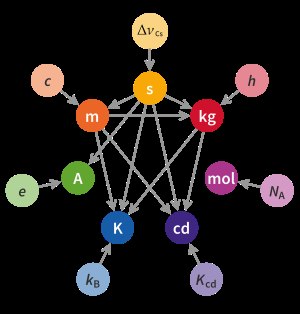
SI-systemet / Grundlæggende SI-enheder
Relationer mellem grundenheder og definerede konstanter i SI-systemet
Système International d'Unités eller SI-systemet er et internationalt enhedssystem. SI-systemet bruges i det meste af verden på nær USA, Liberia og Myanmar. Det er en udvidelse af det tidligere meter-kilogram-sekund-system med ekstra grundlæggende enheder.